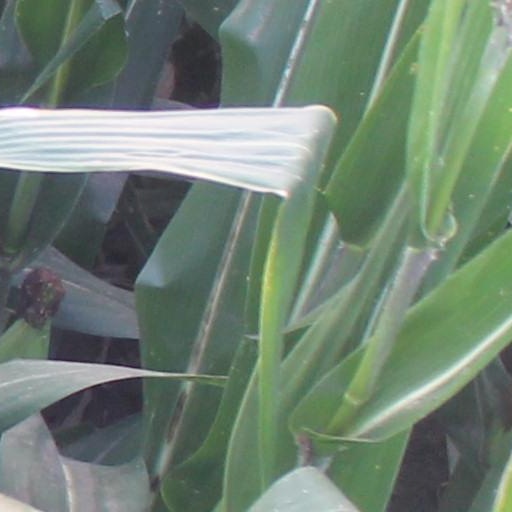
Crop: maize; corn